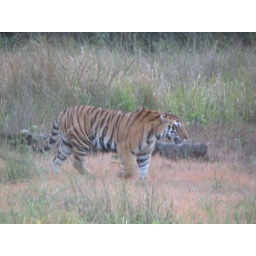
This was the second tiger strolling out of the forest and crossing the path in front of us.............